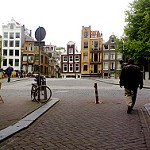
Scene: Outdoor